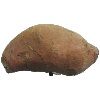
Label: Potato Sweet 1